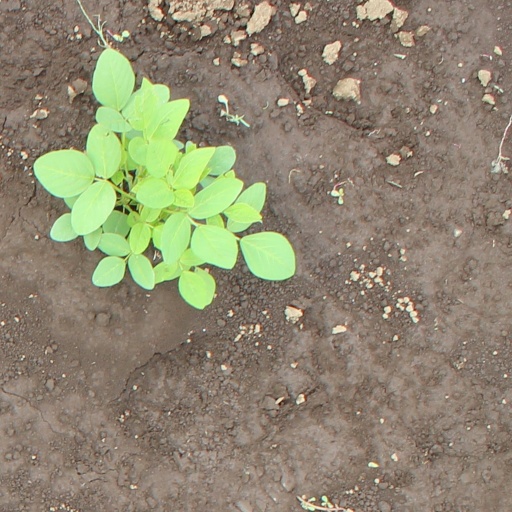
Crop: soybean